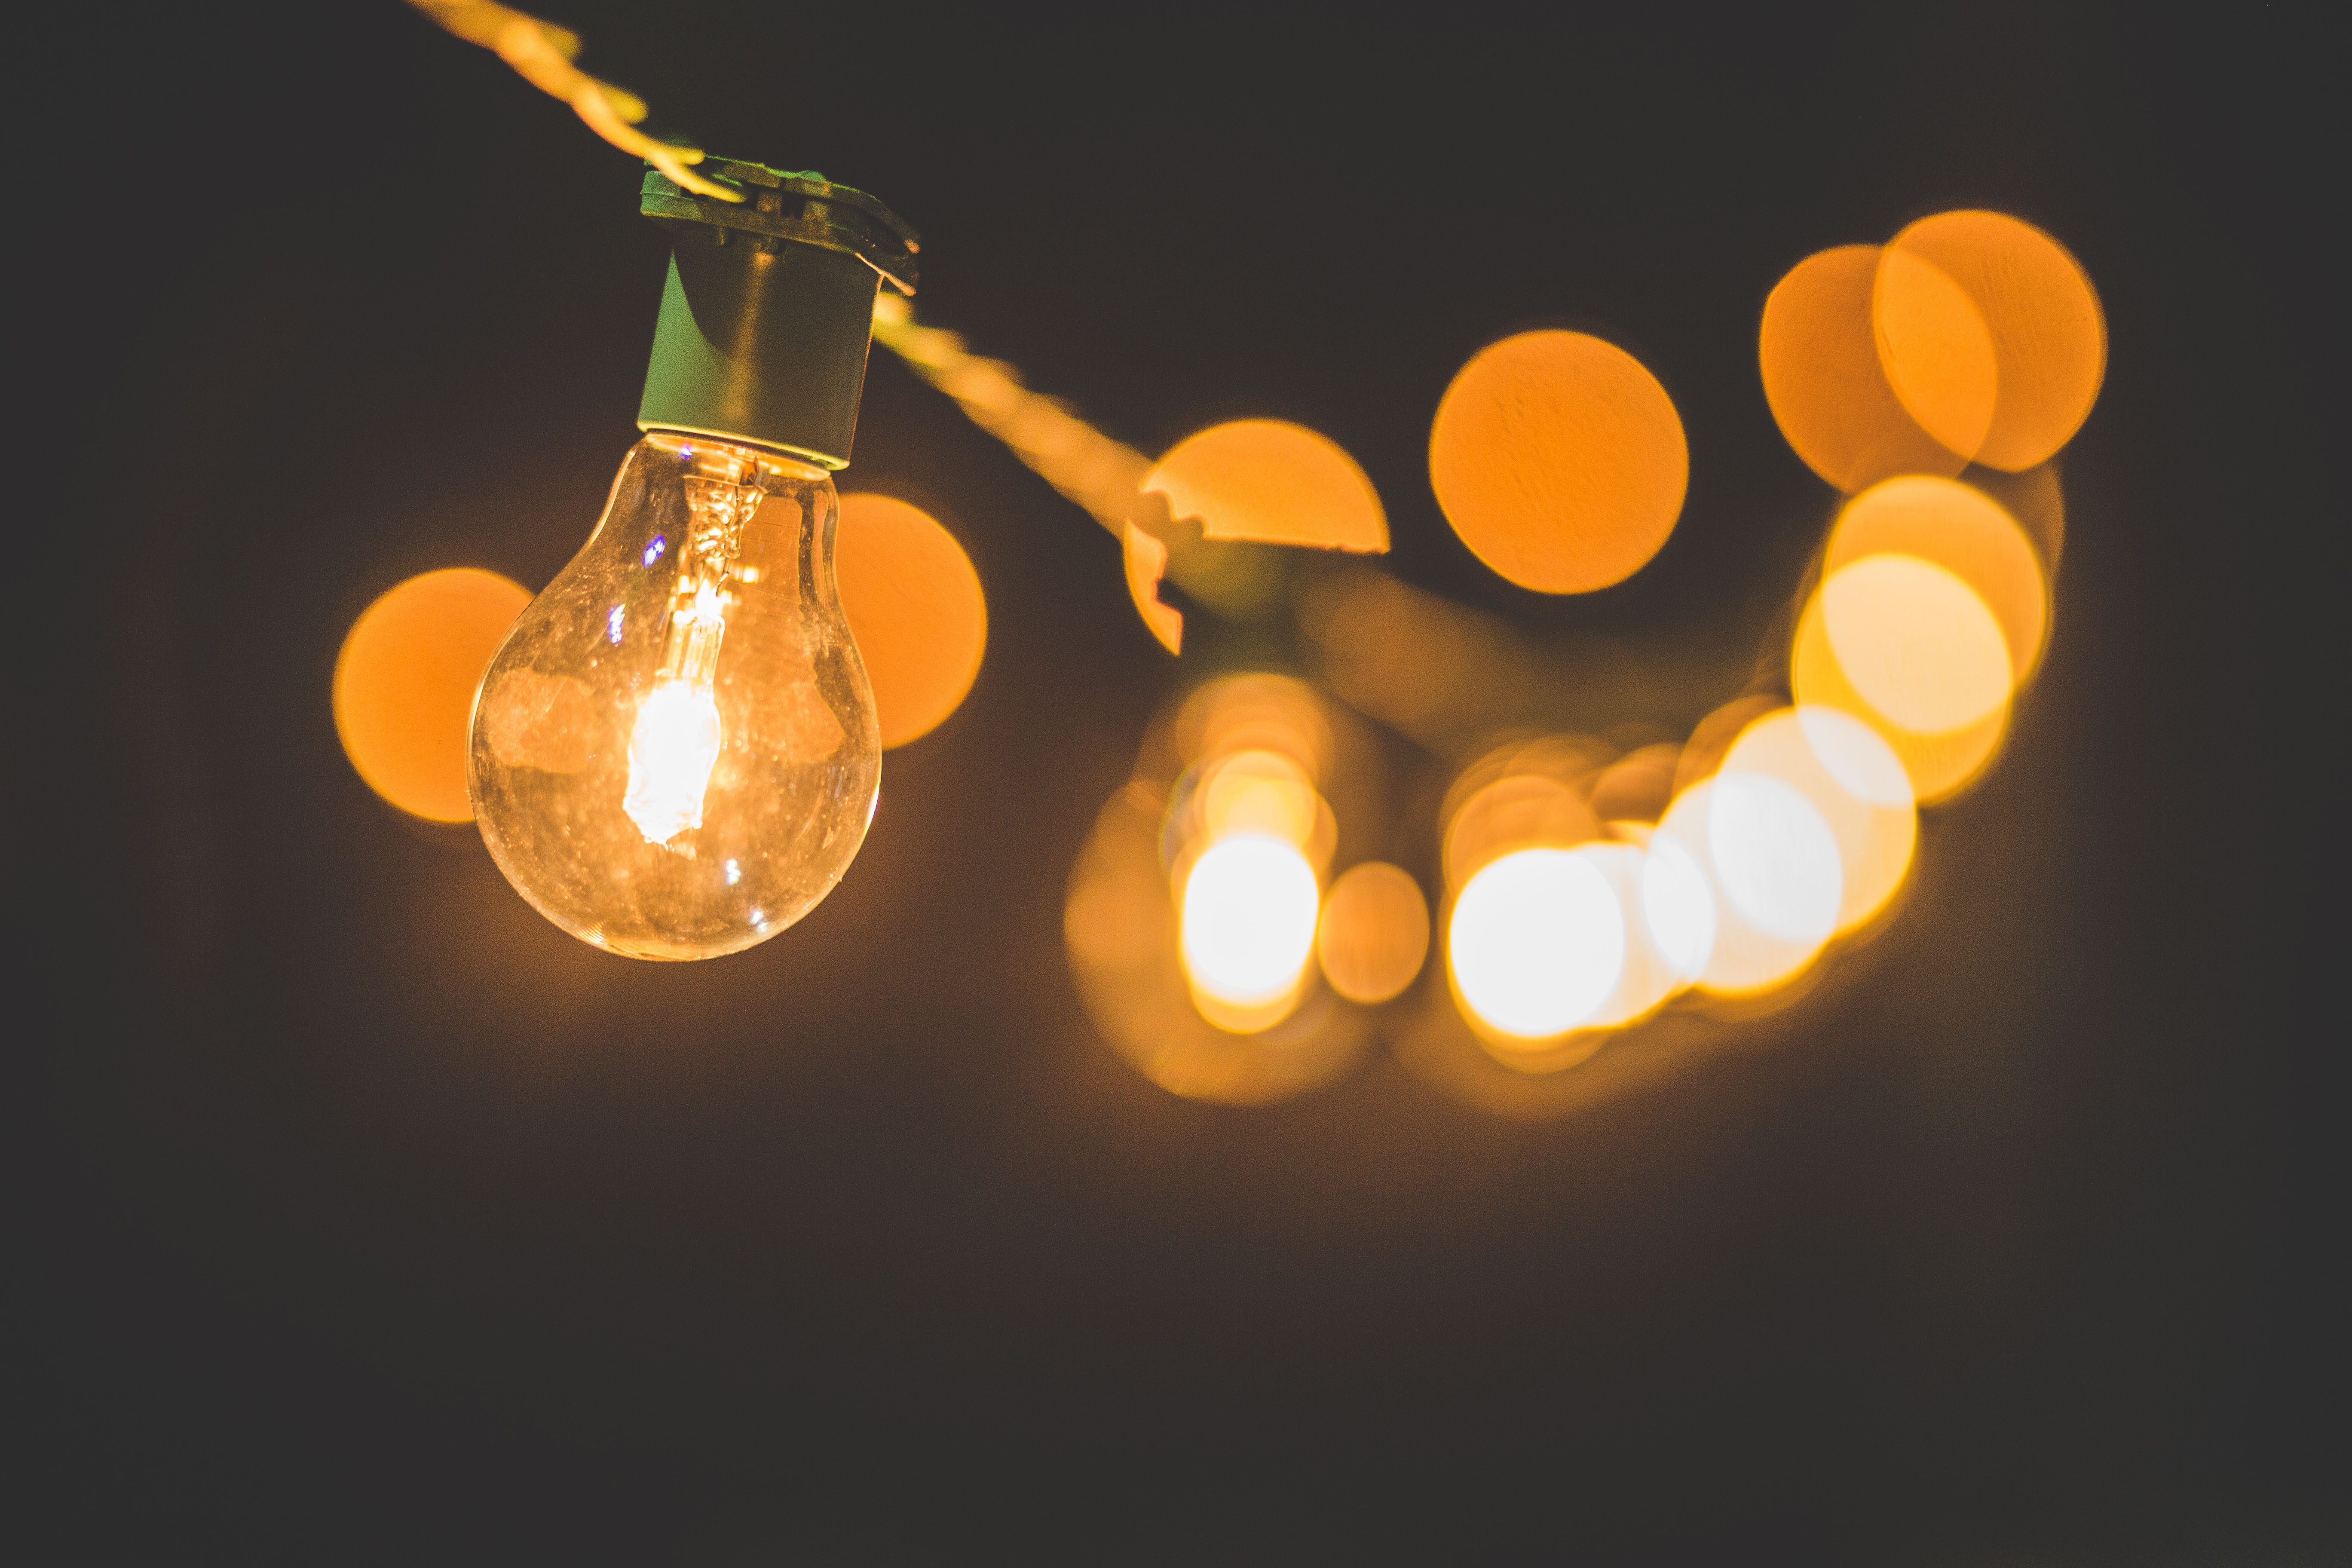
light, produce, yellow, lighting, circle, light fixture, macro photography, computer wallpaper, incandescent light bulb